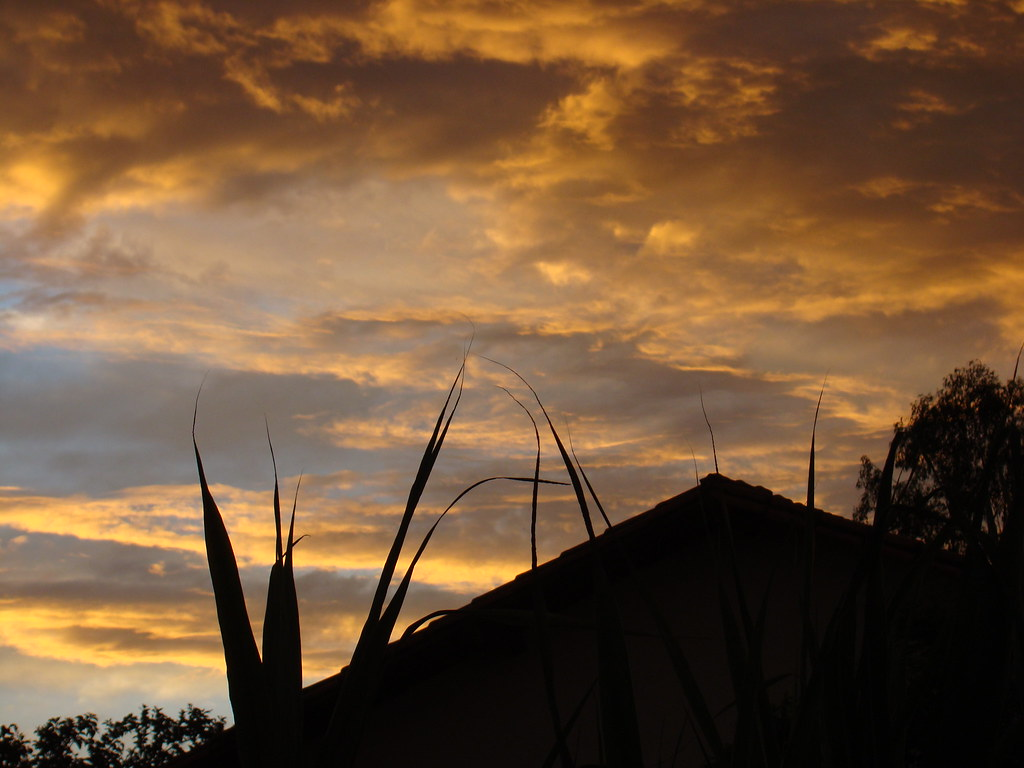
Fire: no
Smoke: no